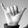
ASL letter: Y